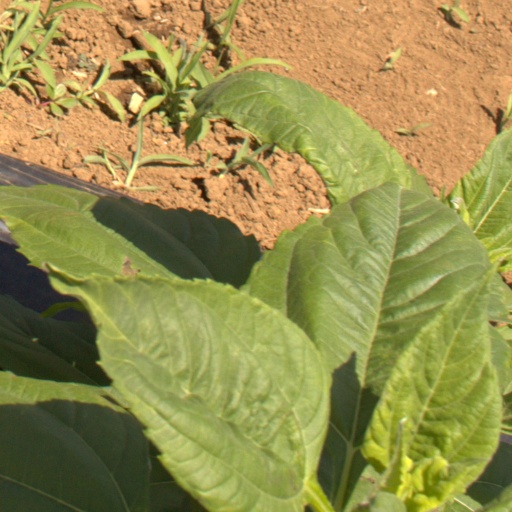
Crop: Jerusalem artichoke